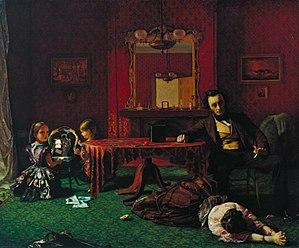
Augustus Leopold Egg était un peintre britannique de l'époque victorienne. Egg est principalement connu pour son triptyque dickensien Passé et Présent, qui décrit la décomposition d'une famille de classe moyenne à l'époque victorienne, et son tableau Les Compagnes de voyage, qui représente deux voyageuses quasi identiques ayant donné lieu à d'innombrables interprétations.